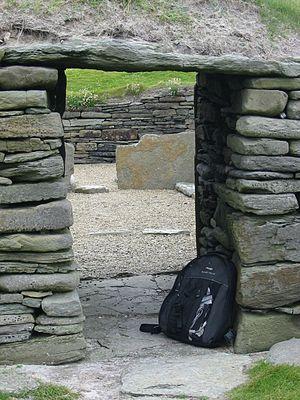
La ferme Néolithique de Knap of Howar, sur l’île de Papa Westray, dans l'archipel des Orcades, est peut-être la plus vieille demeure de pierre encore conservée en Europe septentrionale. Les datations au carbone 14 montrent qu’elle fut occupée de 3500 av. J.-C. à 3100 av. J.-C., soit plus tôt que les maisons similaires du village de Skara Brae.